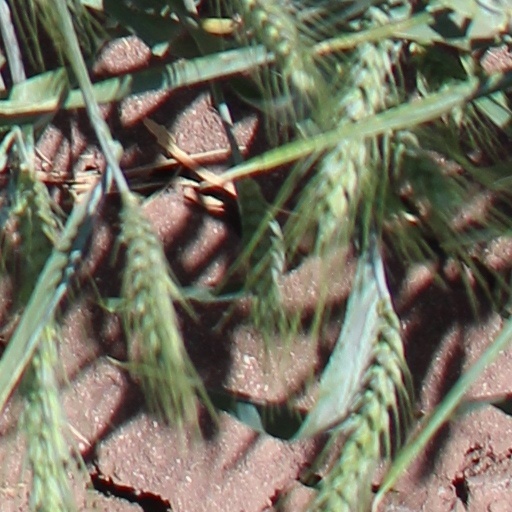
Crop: wheat